State visits to the United States

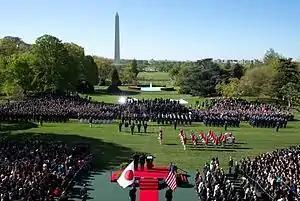
The White House arrival ceremony is a central component of state visits to the United States.

State and official visits to the United States are formal visits by the head of state (state visit) or chief of government (official visit) from one country to the United States, during which the president of the United States acts as official host of the visitor. State visits are considered to be the highest expression of friendly bilateral relations between the United States and a foreign state and are, in general, characterized by an emphasis on official public ceremonies.